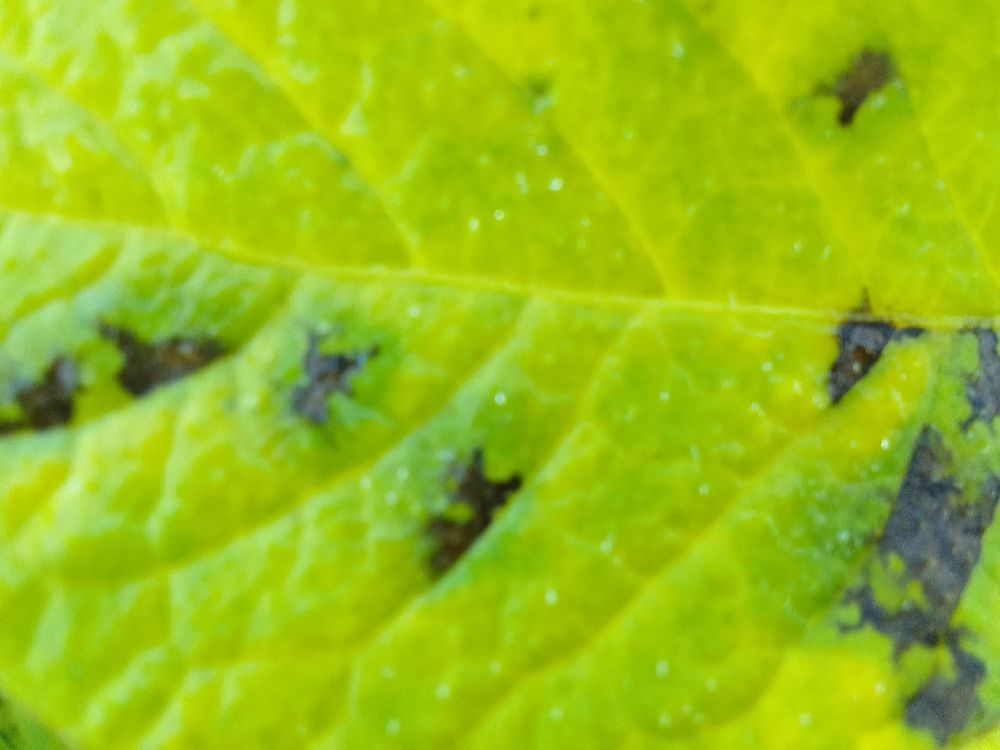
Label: Early blight